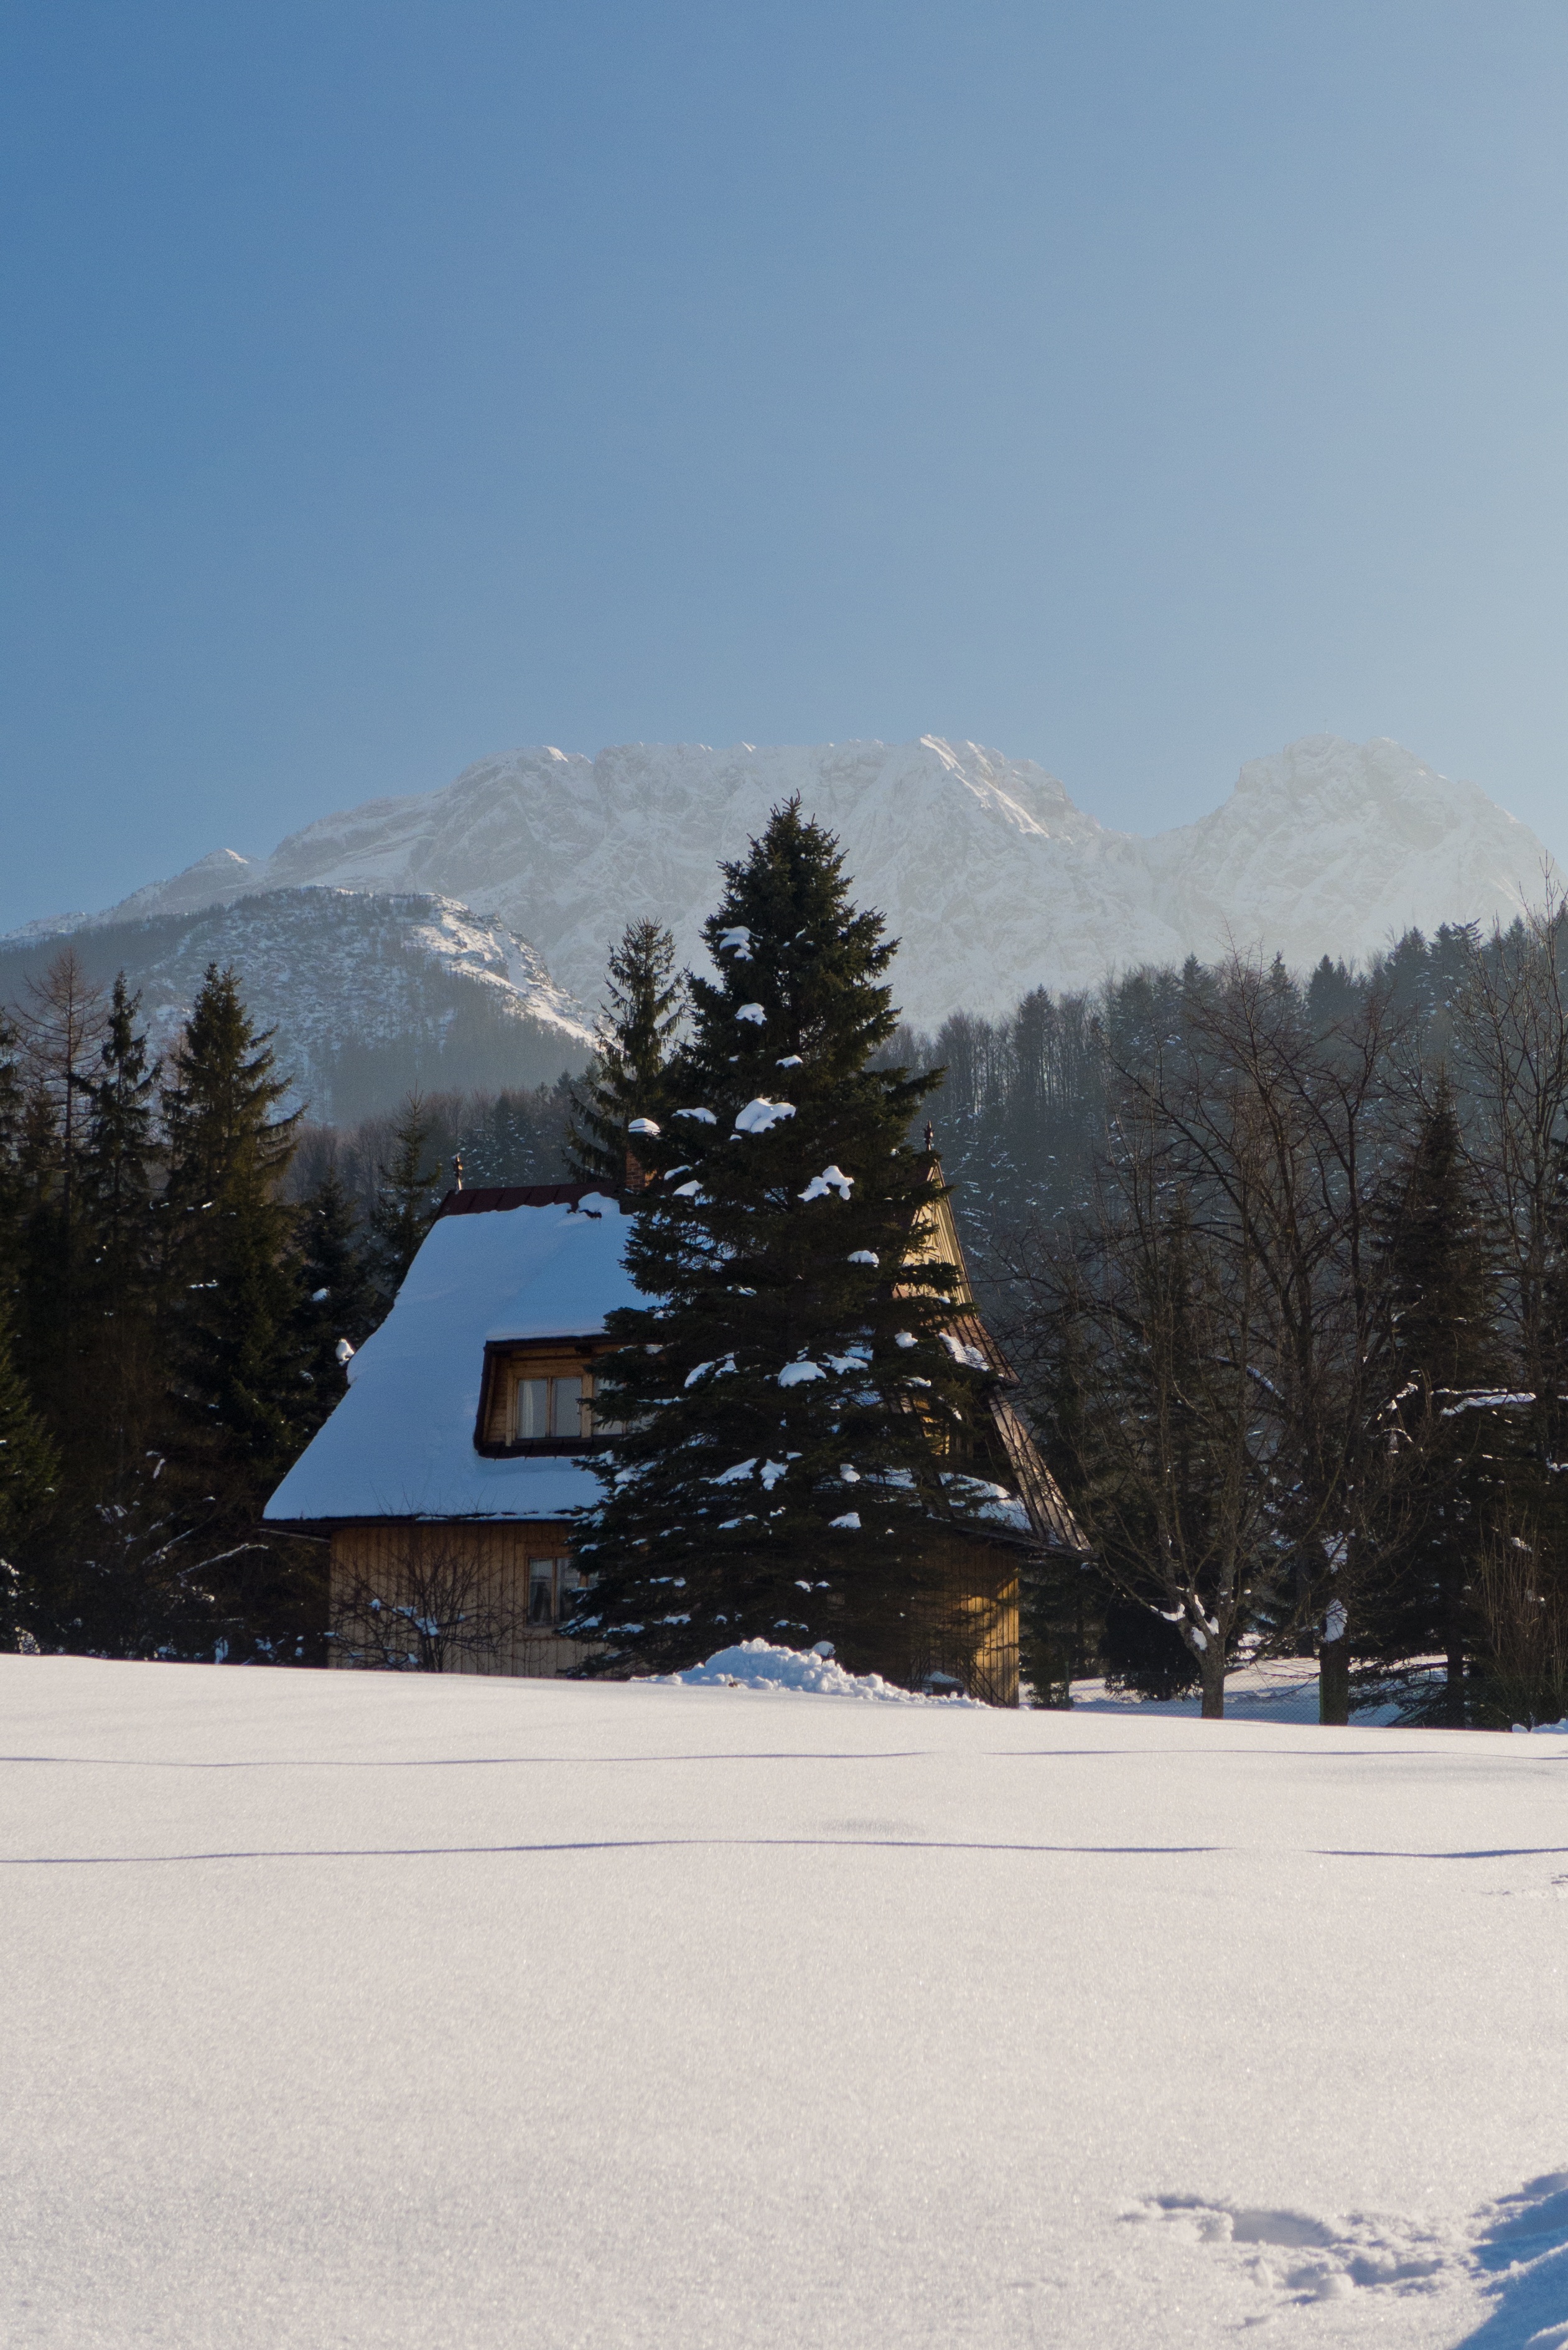
landscape, tree, forest, mountain, snow, winter, house, view, mountain range, weather, season, winter sport, mountains, piste, tatry, winter in the mountains, mountainous landforms